Alajos Drávecz

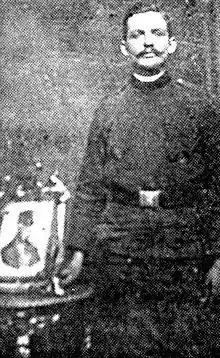
Alajos Drávecz

Alajos Drávecz (29 November 1866 – 28 August 1915) was a Slovenian ethnologist and writer.